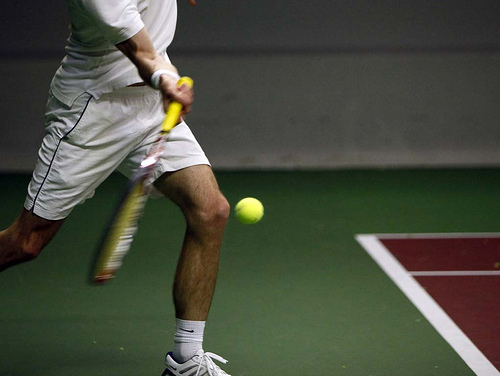
một vận động viên tennis đang đánh trả bóng cho đối thủ